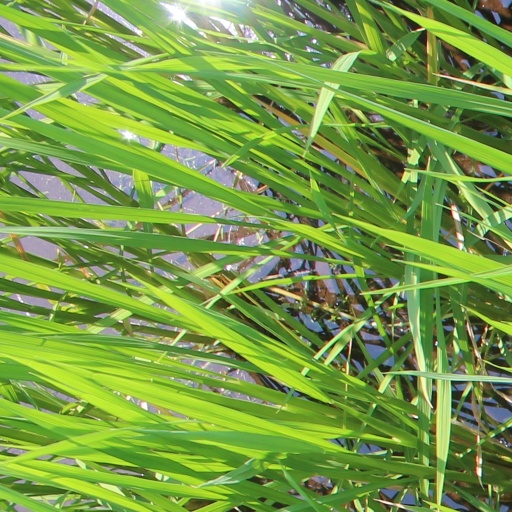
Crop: rice